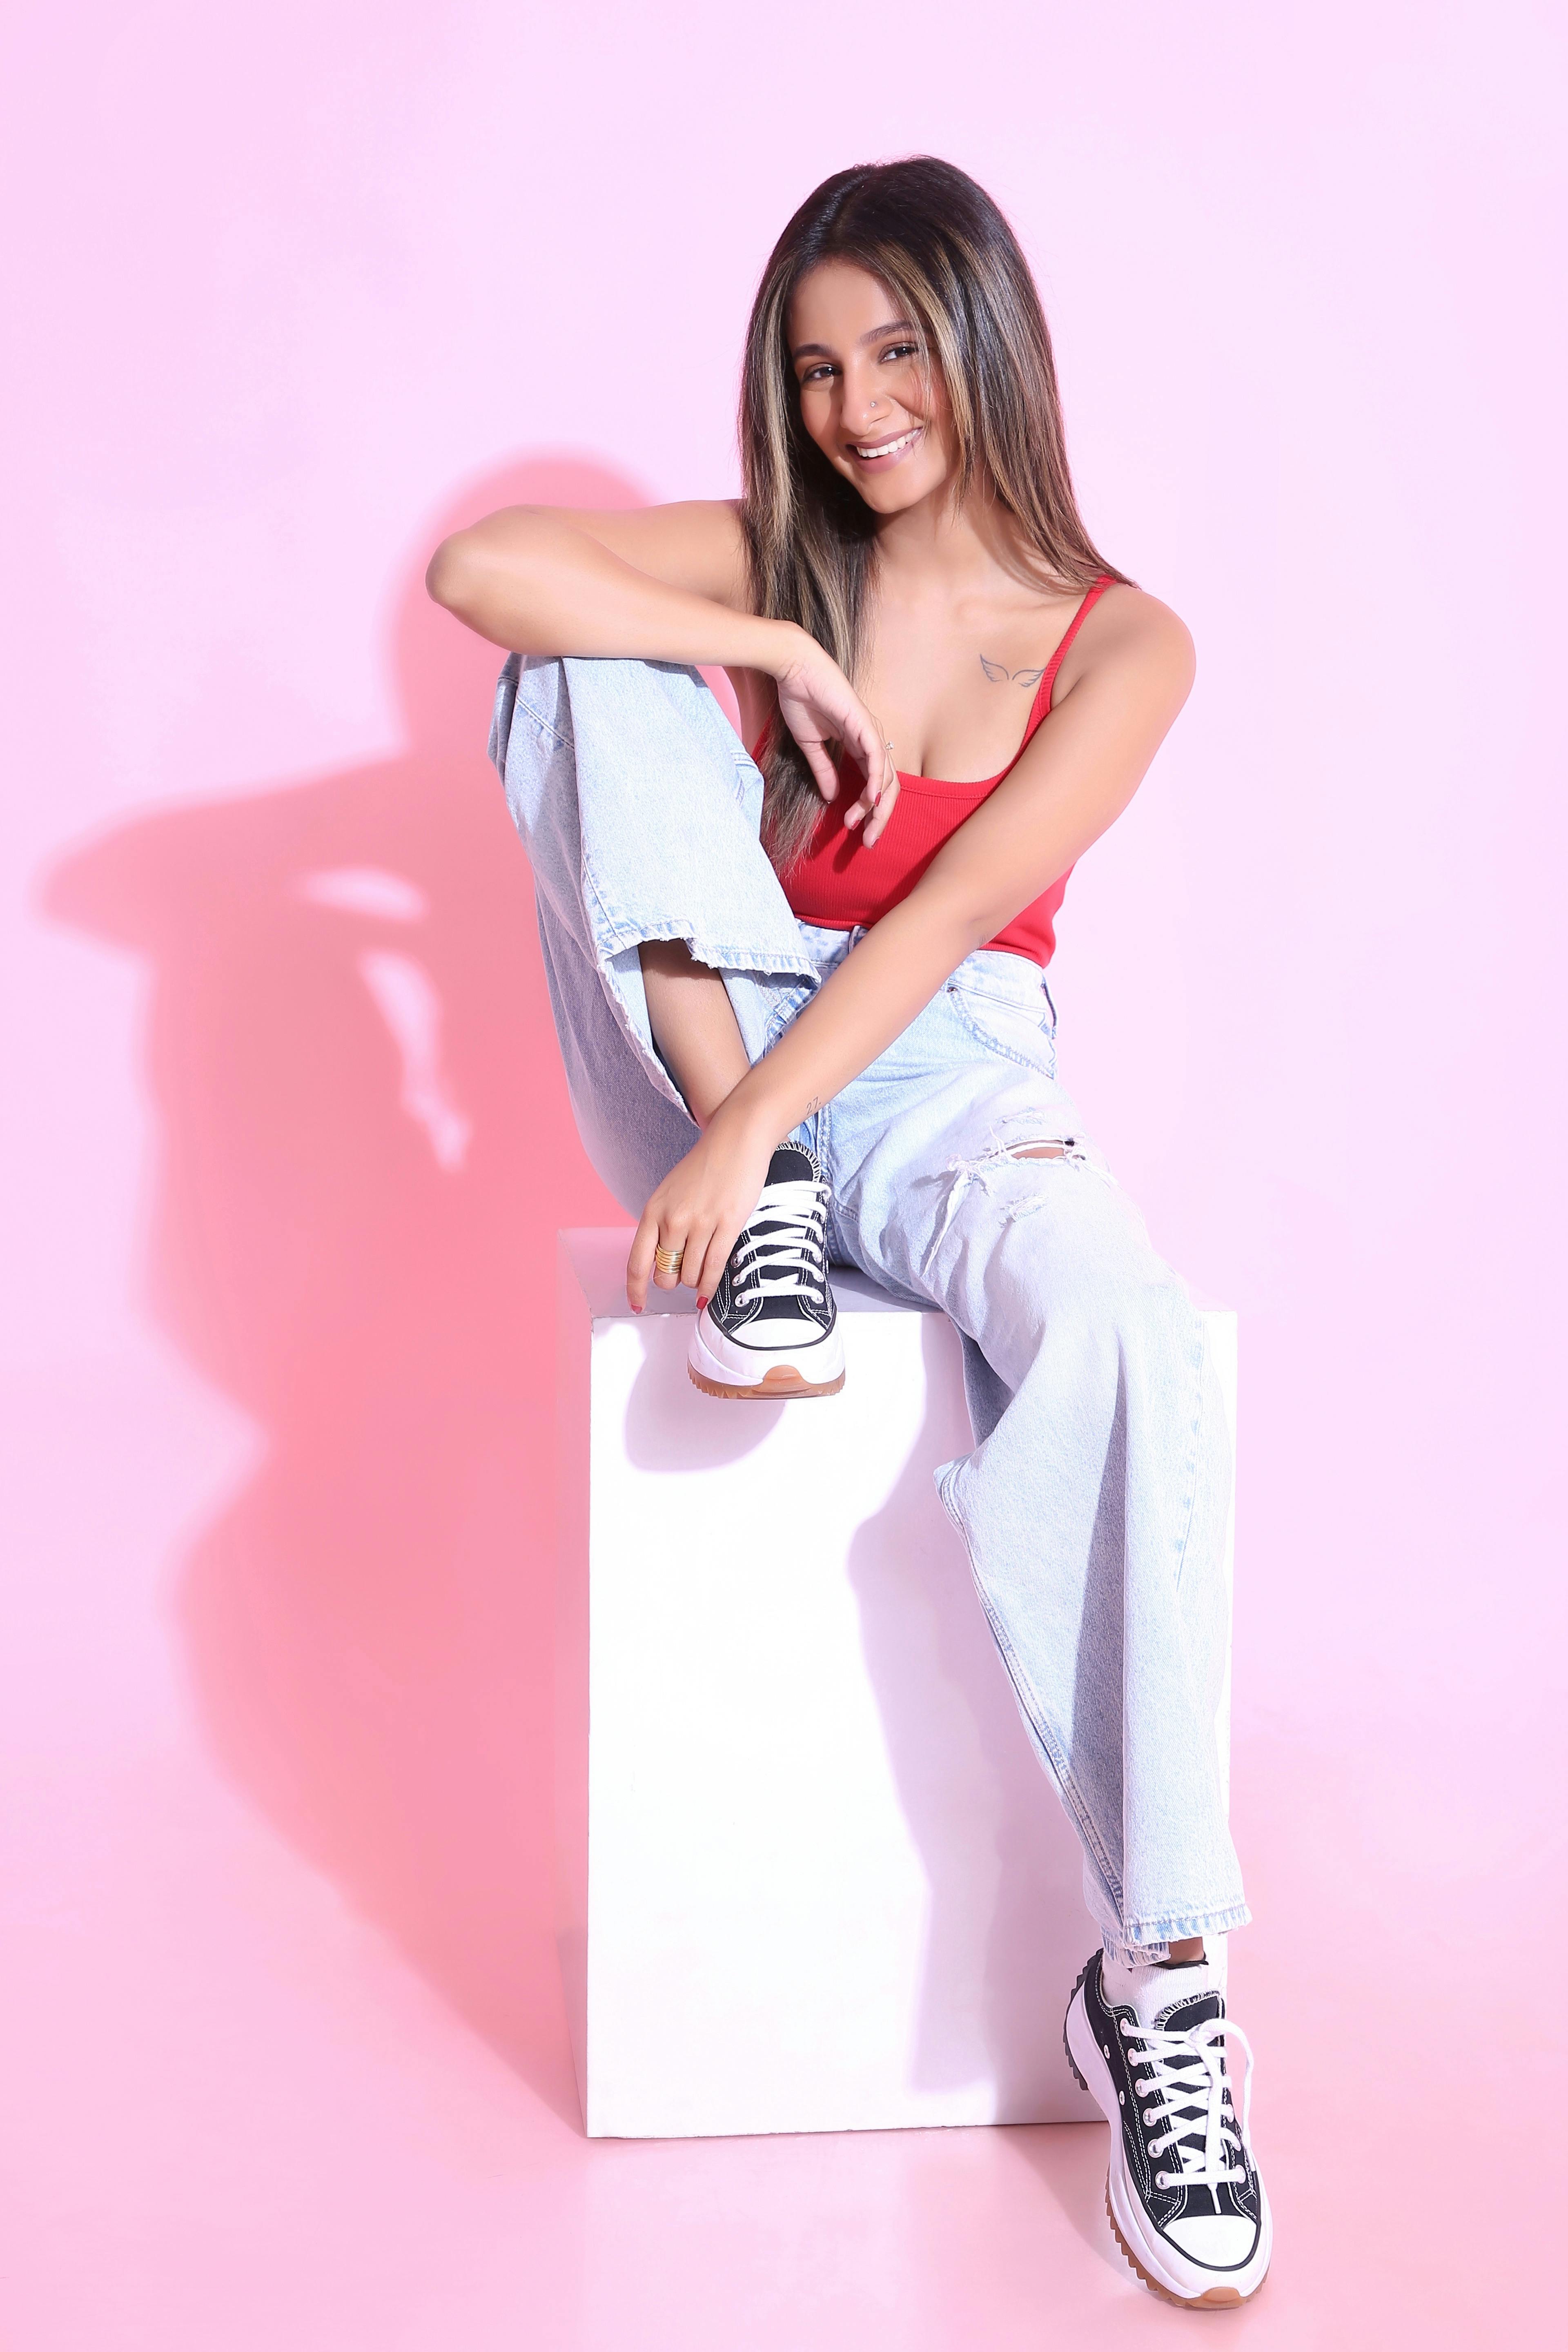
woman, footwear, shoe, leg, flash photography, sleeve, knee, thigh, lipstick, waist, pink, smile, Material property, sneakers, fashion design, magenta, human leg, fashion model, elbow, calf, sandal, foot, electric blue, sitting, art model, high heels, Court shoe, automotive design, photo shoot, denim